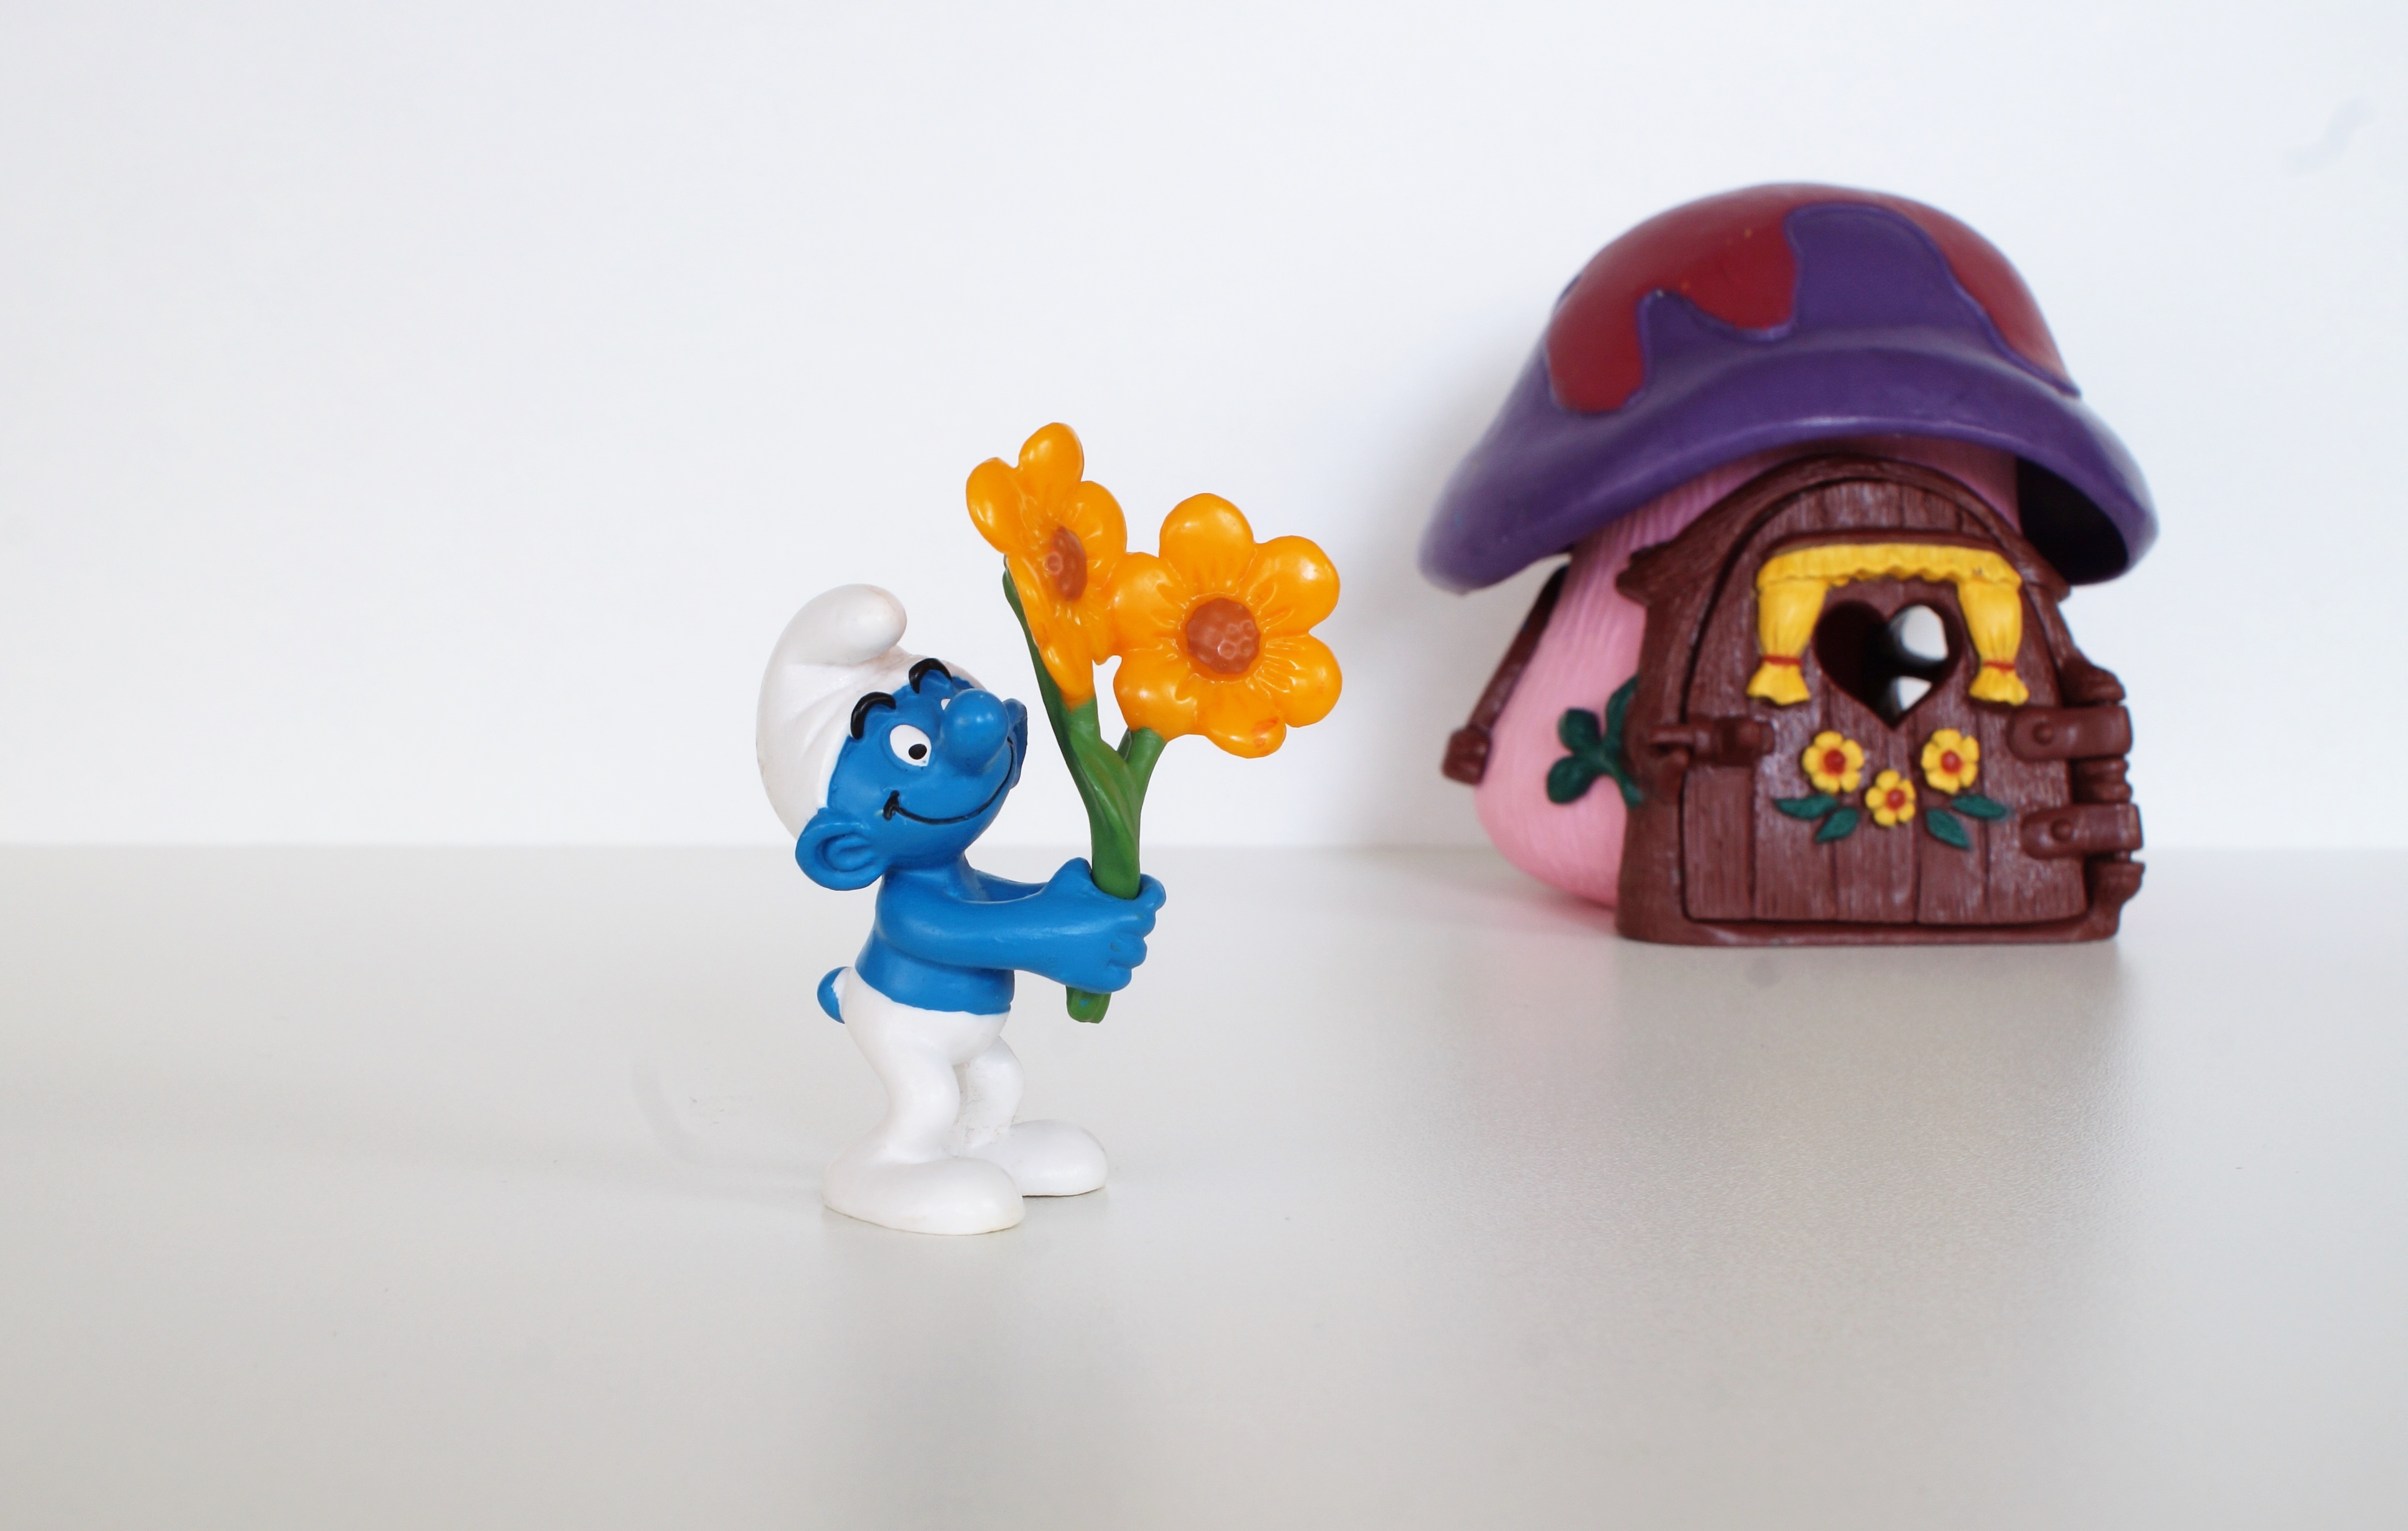
smurf, smurfs, gardener schlumpf, figure, toys, decoration, collect, blue, flowers, bouquet, blossom, bloom